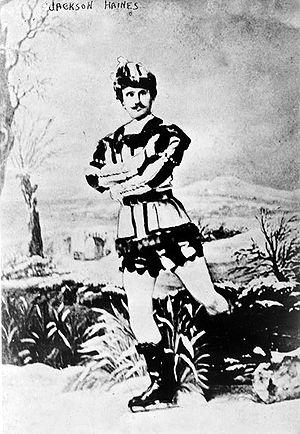
Litteris et Artibus, expression latine que l'on peut approximativement traduire par « arts et lettres », se réfère à une médaille honorifique royale en argent massif plaqué or attribuée par la maison Bernadotte et originairement conçue aux alentours de 1852-53 par le prince héritier Charles, futur Charles XV. Décernée ponctuellement depuis 1860, elle récompense tout bénéficiaire élu au titre de « contributions artistiques — à caractères exceptionnels — essentiellement axées vers les domaines musicaux, théâtraux et littéraires ». Sa face externe représente le buste royal du souverain régnant assorti de l'inscription latine Litteris et Artibus insérée au sein d'une couronne de laurier. Agrémentée d'un large ruban bleu, elle s'appose traditionnellement au niveau du décolleté.